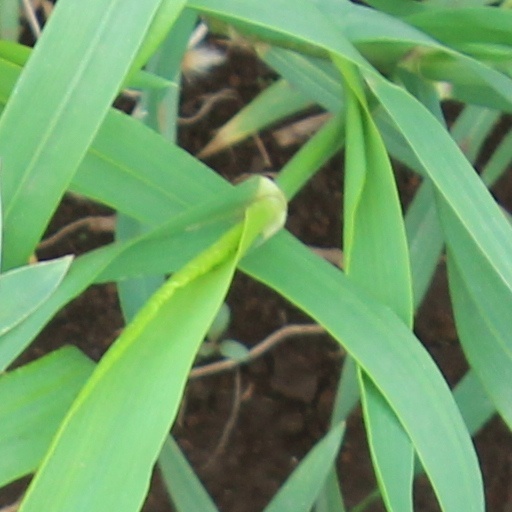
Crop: wheat